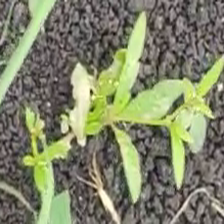
Weed species: Moti_dudhi(Euphorbia_geneculata_L)